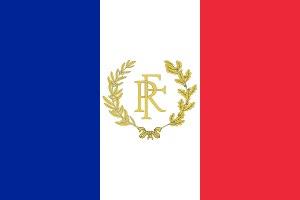
Le drapeau de la France, drapeau tricolore bleu, blanc, rouge, également appelé « drapeau ou pavillon tricolore », est l’emblème et le drapeau national de la République française. Il est le drapeau de la France sans interruption depuis 1830. Il est mentionné dans l’article 2 de la Constitution française de 1958. Ce drapeau aux proportions « 2:3 » est composé de trois bandes verticales bleue, blanche et rouge de largeurs et de longueurs égales.